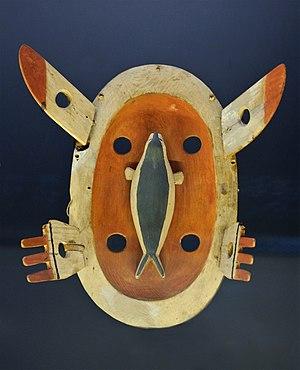
Masque yup'ik Alaska, bois - Sitka, Alaska, États-Unis - Alaska State Museum, n° inv. II-A1-1511.Présenté lors de l'exposition La Fabrique des images au musée du quai Branly (16 février 2010 - 17 juillet 2011)
Les Yupiks sont les indigènes qui vivent sur la moitié sud de la côte ouest de l'Alaska, spécialement sur le delta du Yukon-Kuskokwim et le long de la rivière Kuskokwim, dans le sud de l'Alaska et sur la pointe orientale de la Russie et l'île Saint-Laurent au sud du détroit de Béring. Les Yupiit sont apparentés aux Inuits et sont membres du conseil circumpolaire inuit.